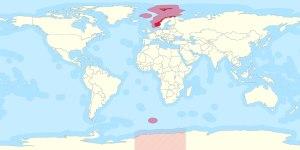
Une zone économique exclusive est, d'après le droit de la mer, un espace maritime sur lequel un État côtier exerce des droits souverains en matière d'exploration et d'usage des ressources. Elle s'étend à partir de la ligne de base de l'État jusqu'à 200 milles marins de ses côtes au maximum, au-delà il s'agit des eaux internationales. Le terme est parfois abusivement appliqué aussi aux eaux territoriales et aux extensions possibles du plateau continental au-delà de ces 200 milles marins. La confusion vient du fait que les zones de pêche sont définies par les limites extérieures des ZEE. Elles comprennent donc notamment les mers territoriales.